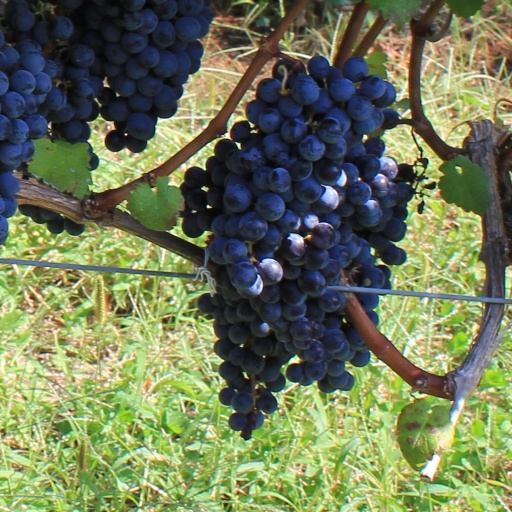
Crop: grape